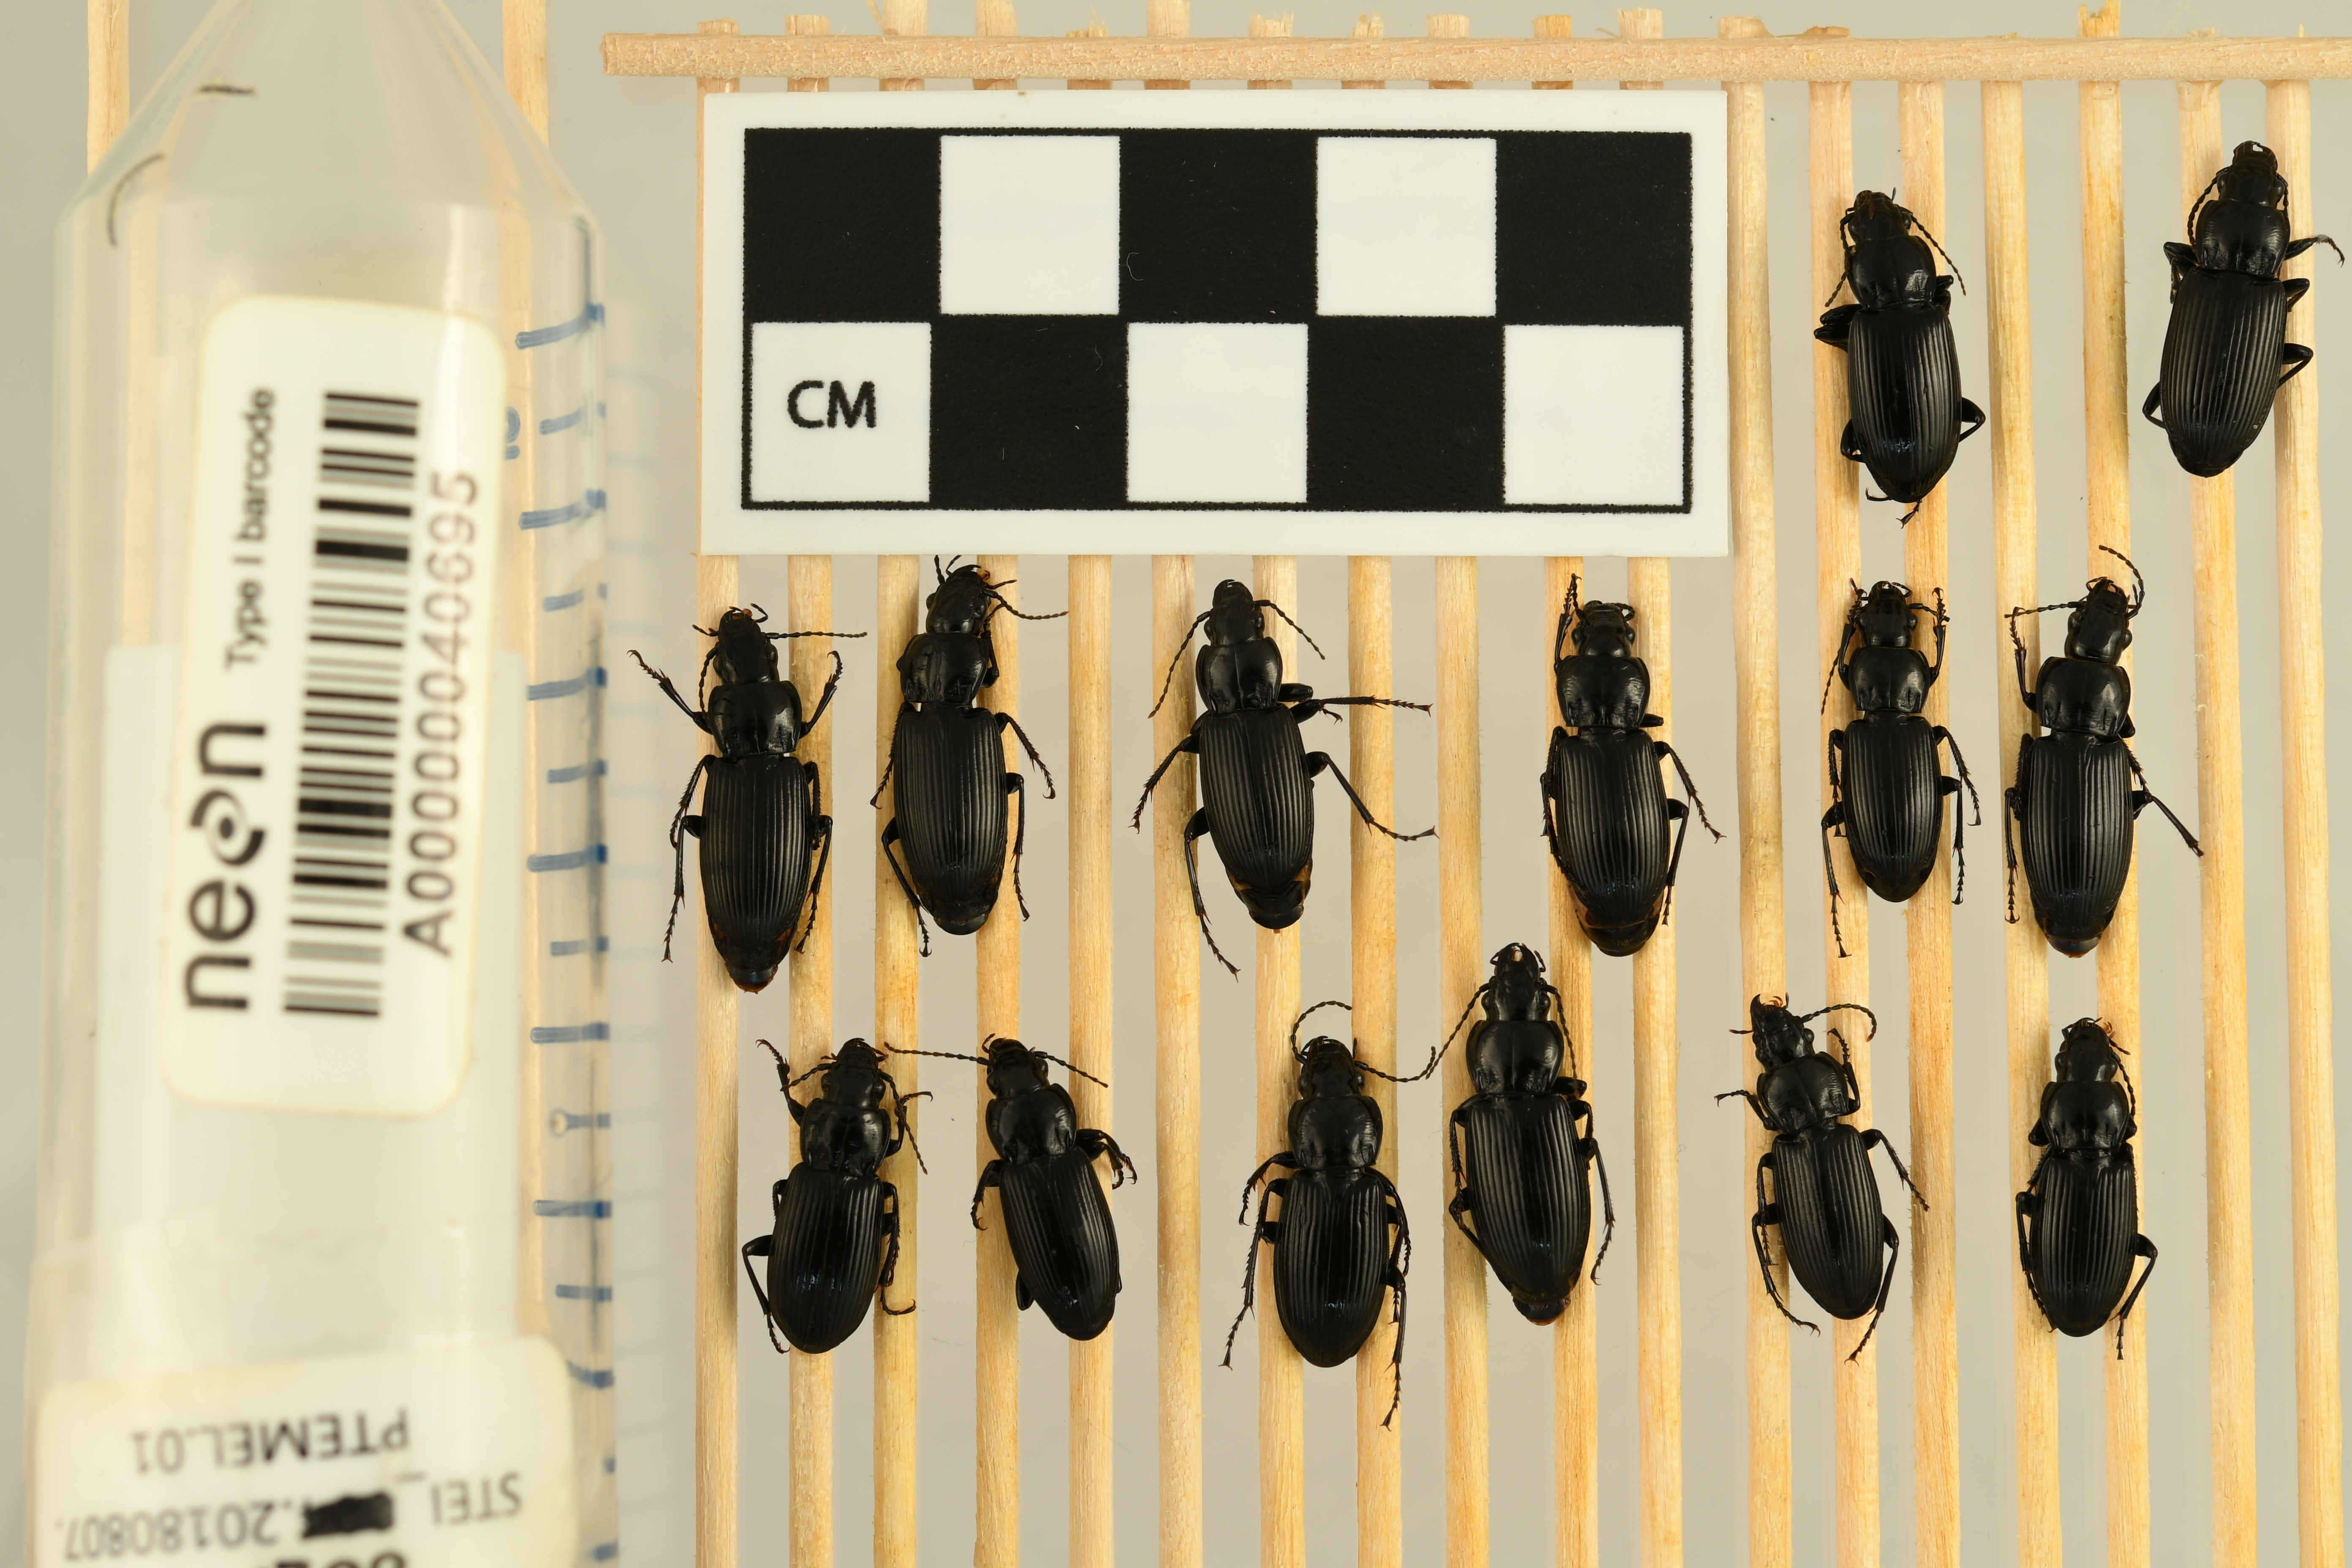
Pterostichus melanarius — Steigerwaldt Land Services Site, plot STEI_002. Beetle 1, ElytraLength: 1.064 cm (lying flat: Yes)

Pterostichus melanarius — Steigerwaldt Land Services Site, plot STEI_002. Beetle 1, ElytraWidth: 0.5944 cm (lying flat: Yes)

Pterostichus melanarius — Steigerwaldt Land Services Site, plot STEI_002. Beetle 2, ElytraWidth: 0.6244 cm (lying flat: Yes)

Pterostichus melanarius — Steigerwaldt Land Services Site, plot STEI_002. Beetle 2, ElytraLength: 1.083 cm (lying flat: Yes)

Pterostichus melanarius — Steigerwaldt Land Services Site, plot STEI_002. Beetle 3, ElytraLength: 1.026 cm (lying flat: Yes)

Pterostichus melanarius — Steigerwaldt Land Services Site, plot STEI_002. Beetle 3, ElytraWidth: 0.5592 cm (lying flat: Yes)

Pterostichus melanarius — Steigerwaldt Land Services Site, plot STEI_002. Beetle 4, ElytraLength: 1.048 cm (lying flat: Yes)

Pterostichus melanarius — Steigerwaldt Land Services Site, plot STEI_002. Beetle 4, ElytraWidth: 0.5856 cm (lying flat: Yes)

Pterostichus melanarius — Steigerwaldt Land Services Site, plot STEI_002. Beetle 5, ElytraLength: 1.016 cm (lying flat: Yes)

Pterostichus melanarius — Steigerwaldt Land Services Site, plot STEI_002. Beetle 5, ElytraWidth: 0.5667 cm (lying flat: Yes)

Pterostichus melanarius — Steigerwaldt Land Services Site, plot STEI_002. Beetle 6, ElytraLength: 1.032 cm (lying flat: Yes)

Pterostichus melanarius — Steigerwaldt Land Services Site, plot STEI_002. Beetle 6, ElytraWidth: 0.5667 cm (lying flat: Yes)

Pterostichus melanarius — Steigerwaldt Land Services Site, plot STEI_002. Beetle 7, ElytraLength: 0.9087 cm (lying flat: Yes)

Pterostichus melanarius — Steigerwaldt Land Services Site, plot STEI_002. Beetle 7, ElytraWidth: 0.5133 cm (lying flat: Yes)

Pterostichus melanarius — Steigerwaldt Land Services Site, plot STEI_002. Beetle 8, ElytraLength: 1.046 cm (lying flat: Yes)

Pterostichus melanarius — Steigerwaldt Land Services Site, plot STEI_002. Beetle 8, ElytraWidth: 0.5855 cm (lying flat: Yes)

Pterostichus melanarius — Steigerwaldt Land Services Site, plot STEI_002. Beetle 9, ElytraLength: 1.006 cm (lying flat: Yes)

Pterostichus melanarius — Steigerwaldt Land Services Site, plot STEI_002. Beetle 9, ElytraWidth: 0.5601 cm (lying flat: Yes)

Pterostichus melanarius — Steigerwaldt Land Services Site, plot STEI_002. Beetle 10, ElytraLength: 0.9634 cm (lying flat: Yes)

Pterostichus melanarius — Steigerwaldt Land Services Site, plot STEI_002. Beetle 10, ElytraWidth: 0.5639 cm (lying flat: Yes)

Pterostichus melanarius — Steigerwaldt Land Services Site, plot STEI_002. Beetle 11, ElytraLength: 1.035 cm (lying flat: Yes)

Pterostichus melanarius — Steigerwaldt Land Services Site, plot STEI_002. Beetle 11, ElytraWidth: 0.5676 cm (lying flat: Yes)

Pterostichus melanarius — Steigerwaldt Land Services Site, plot STEI_002. Beetle 12, ElytraLength: 1.056 cm (lying flat: Yes)

Pterostichus melanarius — Steigerwaldt Land Services Site, plot STEI_002. Beetle 12, ElytraWidth: 0.6057 cm (lying flat: Yes)

Pterostichus melanarius — Steigerwaldt Land Services Site, plot STEI_002. Beetle 13, ElytraLength: 0.9986 cm (lying flat: Yes)

Pterostichus melanarius — Steigerwaldt Land Services Site, plot STEI_002. Beetle 13, ElytraWidth: 0.5213 cm (lying flat: Yes)

Pterostichus melanarius — Steigerwaldt Land Services Site, plot STEI_002. Beetle 14, ElytraLength: 0.9446 cm (lying flat: Yes)

Pterostichus melanarius — Steigerwaldt Land Services Site, plot STEI_002. Beetle 14, ElytraWidth: 0.5296 cm (lying flat: Yes)